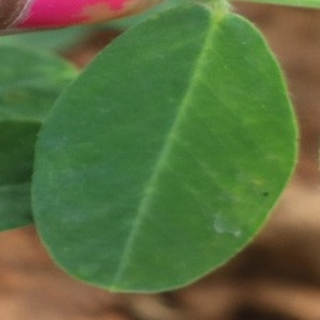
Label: healthy_groundnut